Pulaski County Bridge No. 31

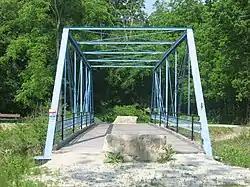
Eastern end of the bridge

Pulaski County Bridge No. 31 (also known as the Stearns Truss Bridge or the Blue Bridge) is a Stearns truss bridge originally built in 1905 in Pulaski County in the U.S. state of Indiana. In 2006, it was disassembled at its location over Big Monon Ditch, near Medaryville in Pulaski County, and moved to the Wabash and Erie Canal park in Delphi in Carroll County, Indiana. It was added to the National Register of Historic Places (NRHP) in 2003, thanks to the efforts of a local Boy Scout. It is believed to be the last surviving Stearns Truss Bridge in the United States.